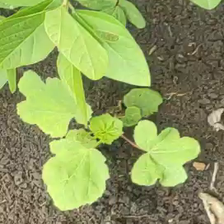
Weed species: Little_Mallow(Malva parviflora)